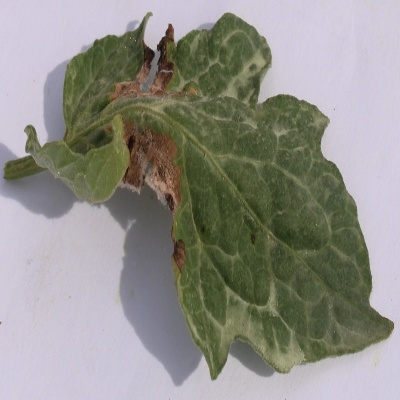
Crop: Tomato
Condition: septoria leaf spot